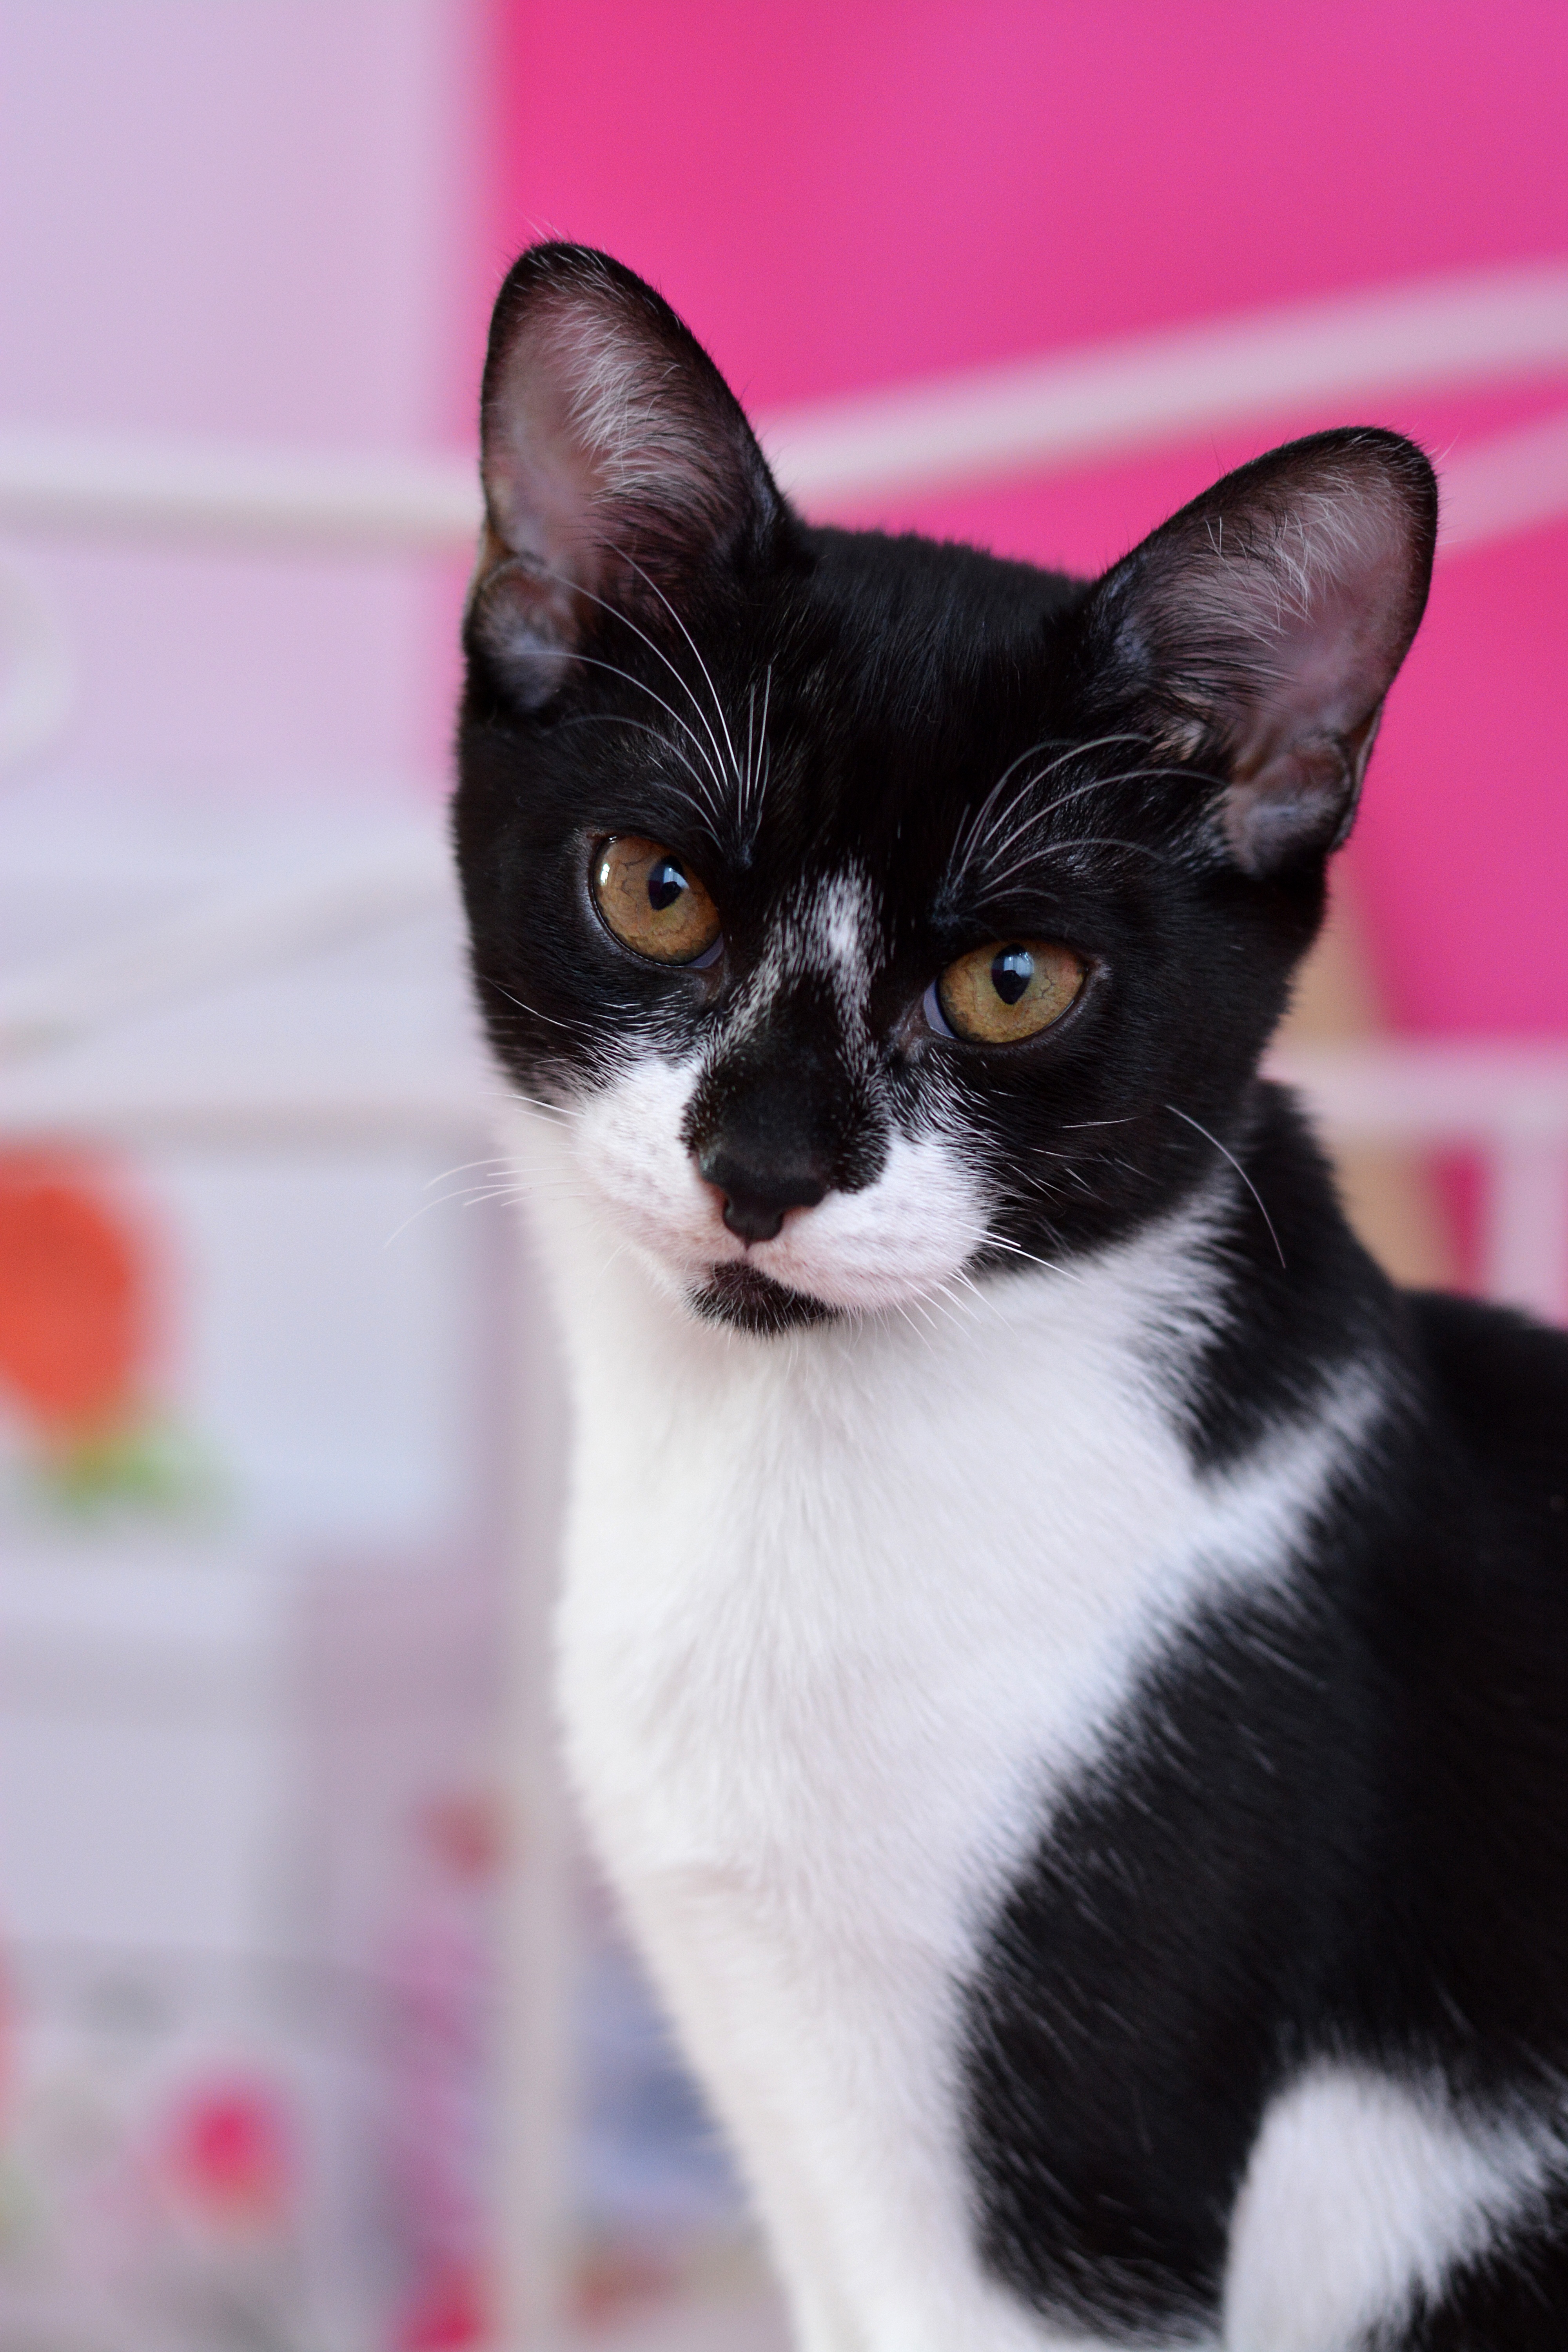
pet, kitten, cat, mammal, snowshoe, black, whiskers, adidas, vertebrate, mieze, domestic cat, young cat, cat's eyes, black and white cat, small to medium sized cats, cat like mammal, carnivoran, domestic short haired cat